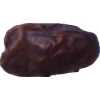
Label: dates